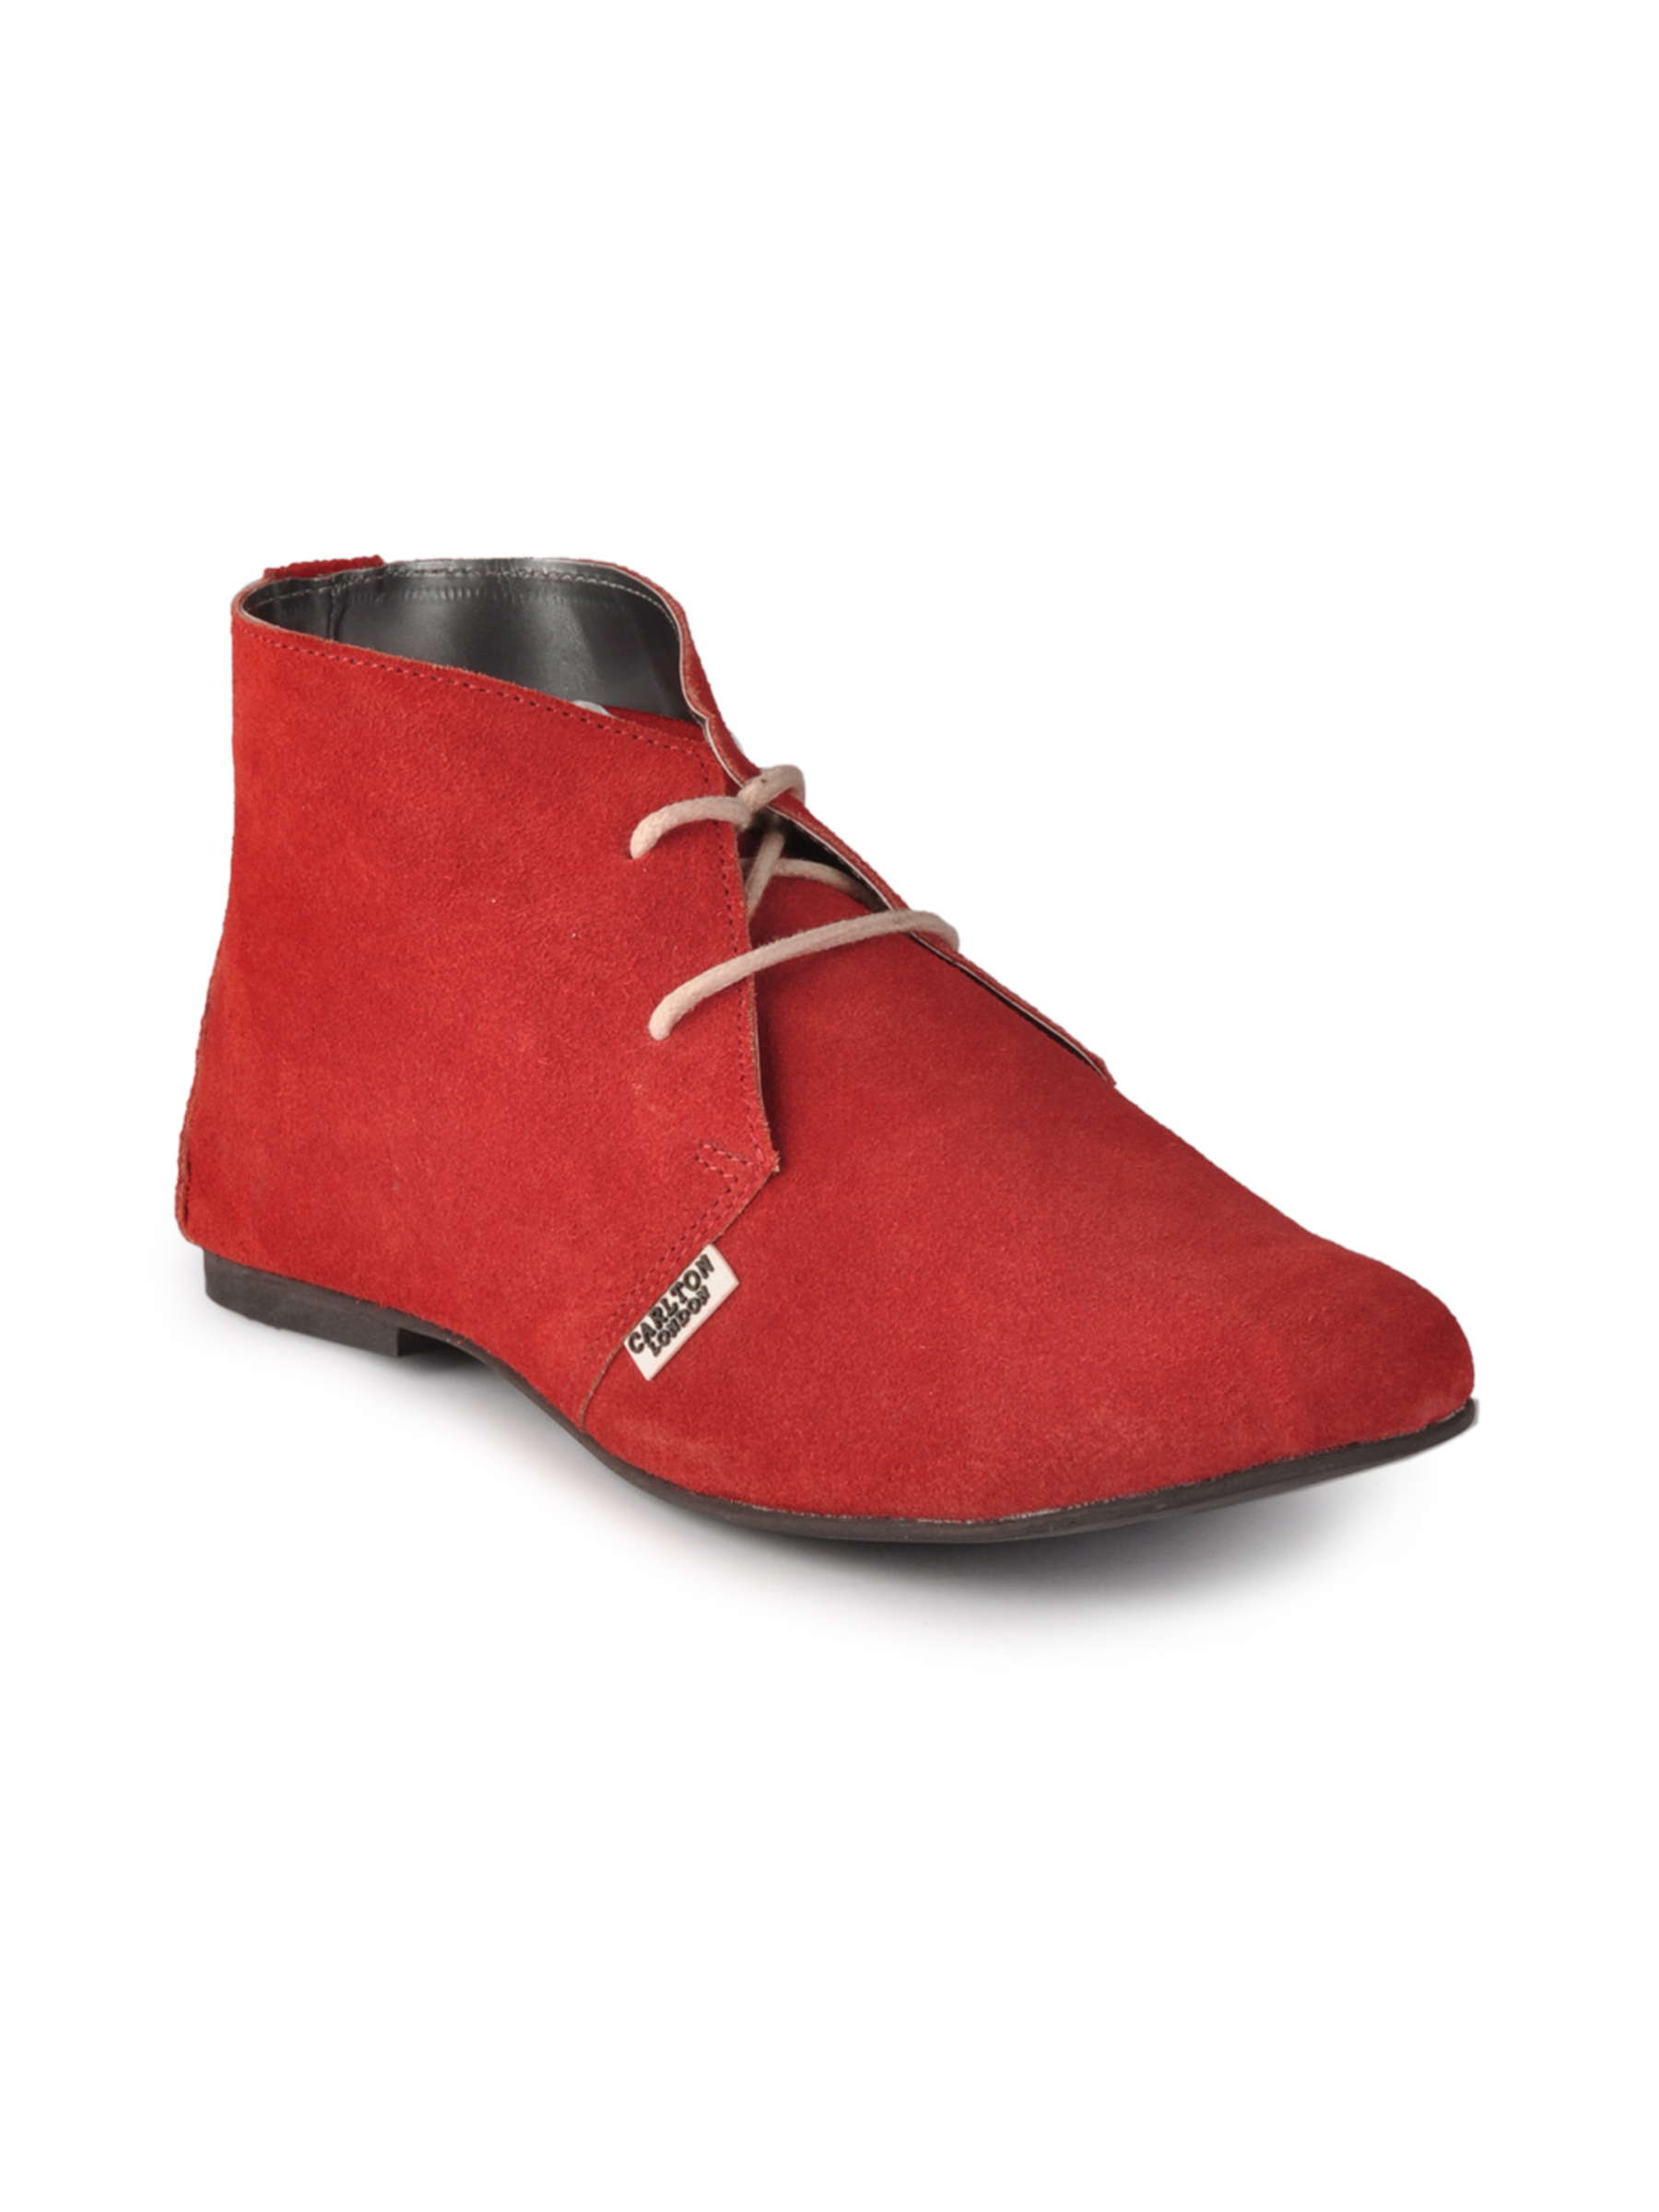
Carlton London Women Casual Red Casual Shoes
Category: Footwear / Shoes / Casual Shoes
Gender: Women
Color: Red
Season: Fall 2011
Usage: Casual